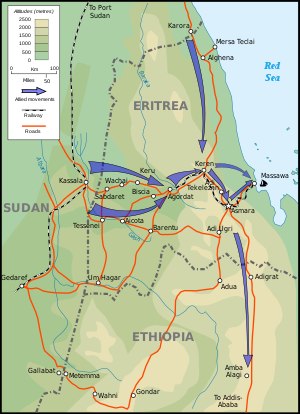
Italiensk Østafrika / Historie
Felttoget i Østafrika på den nordlige front: Allierede fremstød i 1941
Italiensk Østafrika var en kortlivet italiensk føderation i Afrika, der bestod af de etablerede italienske kolonier Italiensk Somaliland og Eritrea samt af kejserdømmet Etiopien, som kort tid inden var blevet besat efter den anden italiensk-abessinske krig. I august 1940 blev Britisk Somaliland erobret og annekteret som en del af Italiensk Østafrika.